Maude Millett

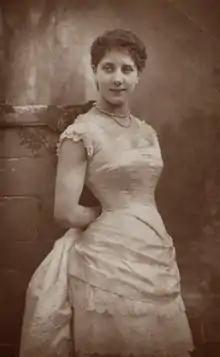
Young white woman with fairly short, dark hair, in white or cream Victorian frock, leaning against a pillar

Ethel Maude Millett (8 November 1867 – 16 February 1920) was a British actress of the late 19th and early 20th centuries, known for her roles in drawing room comedies. She created roles in plays by Arthur Wing Pinero, Oscar Wilde and J. M. Barrie among others.